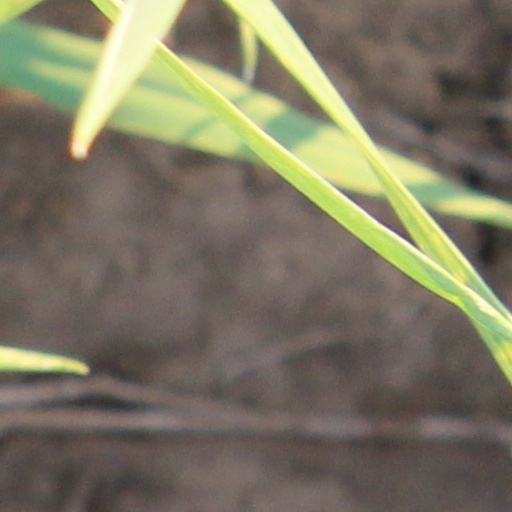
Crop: wheat